Portuguese in France

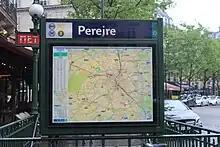
Pereire metro station in Paris, dedicated to notable members of the

Among others, trade is flourishing with the Caribbean, the Netherlands Antilles, Amsterdam and London. In particular, the Bayonne Jews introduced chocolate to France and made Bayonne the "capitale du chocolat ("chocolate capital) which it has remained.